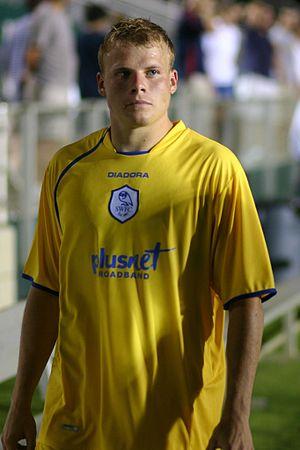
Frank Simek est un joueur international américain de soccer né le 13 octobre 1984 à Saint-Louis.